Davit G. Petrosian

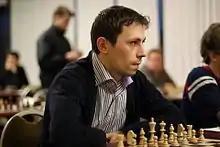

Davit G. Petrosian (born 20 September 1984) is an Armenian chess Grandmaster (2009).